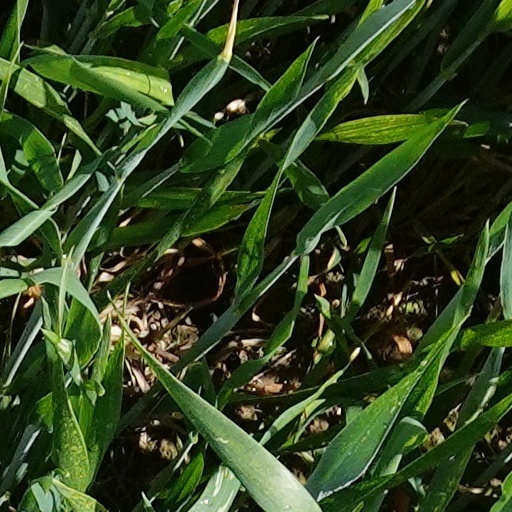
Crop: wheat